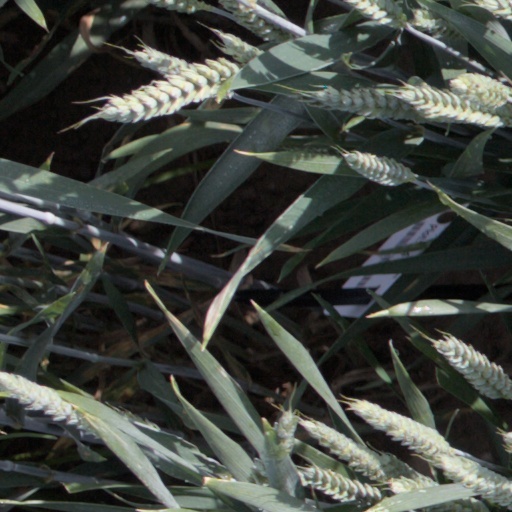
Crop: wheat